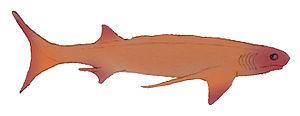
Denaea est un genre éteint de petits poissons cartilagineux de la famille des Falcatidae. Le genre est connu en Belgique dans le marbre noir de Denée, en Russie, en Allemagne, en Pologne, en Angleterre et en Chine. Il est daté du Carbonifère, du Viséen au Gzhélien, soit il y a environ entre 346,7 à 298,9 millions d'années.